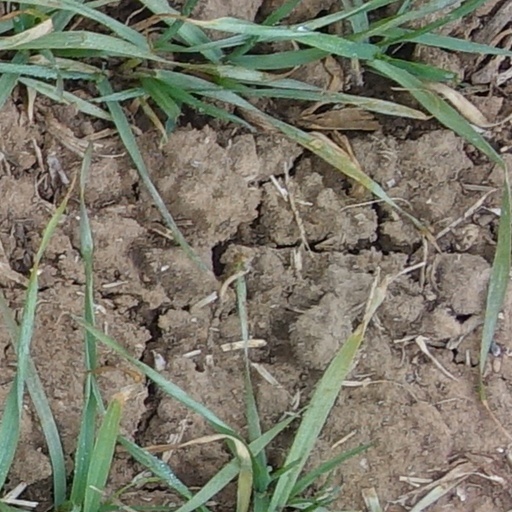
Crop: wheat